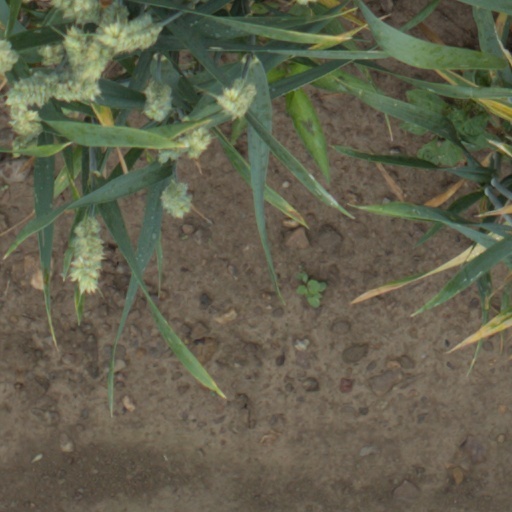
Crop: wheat